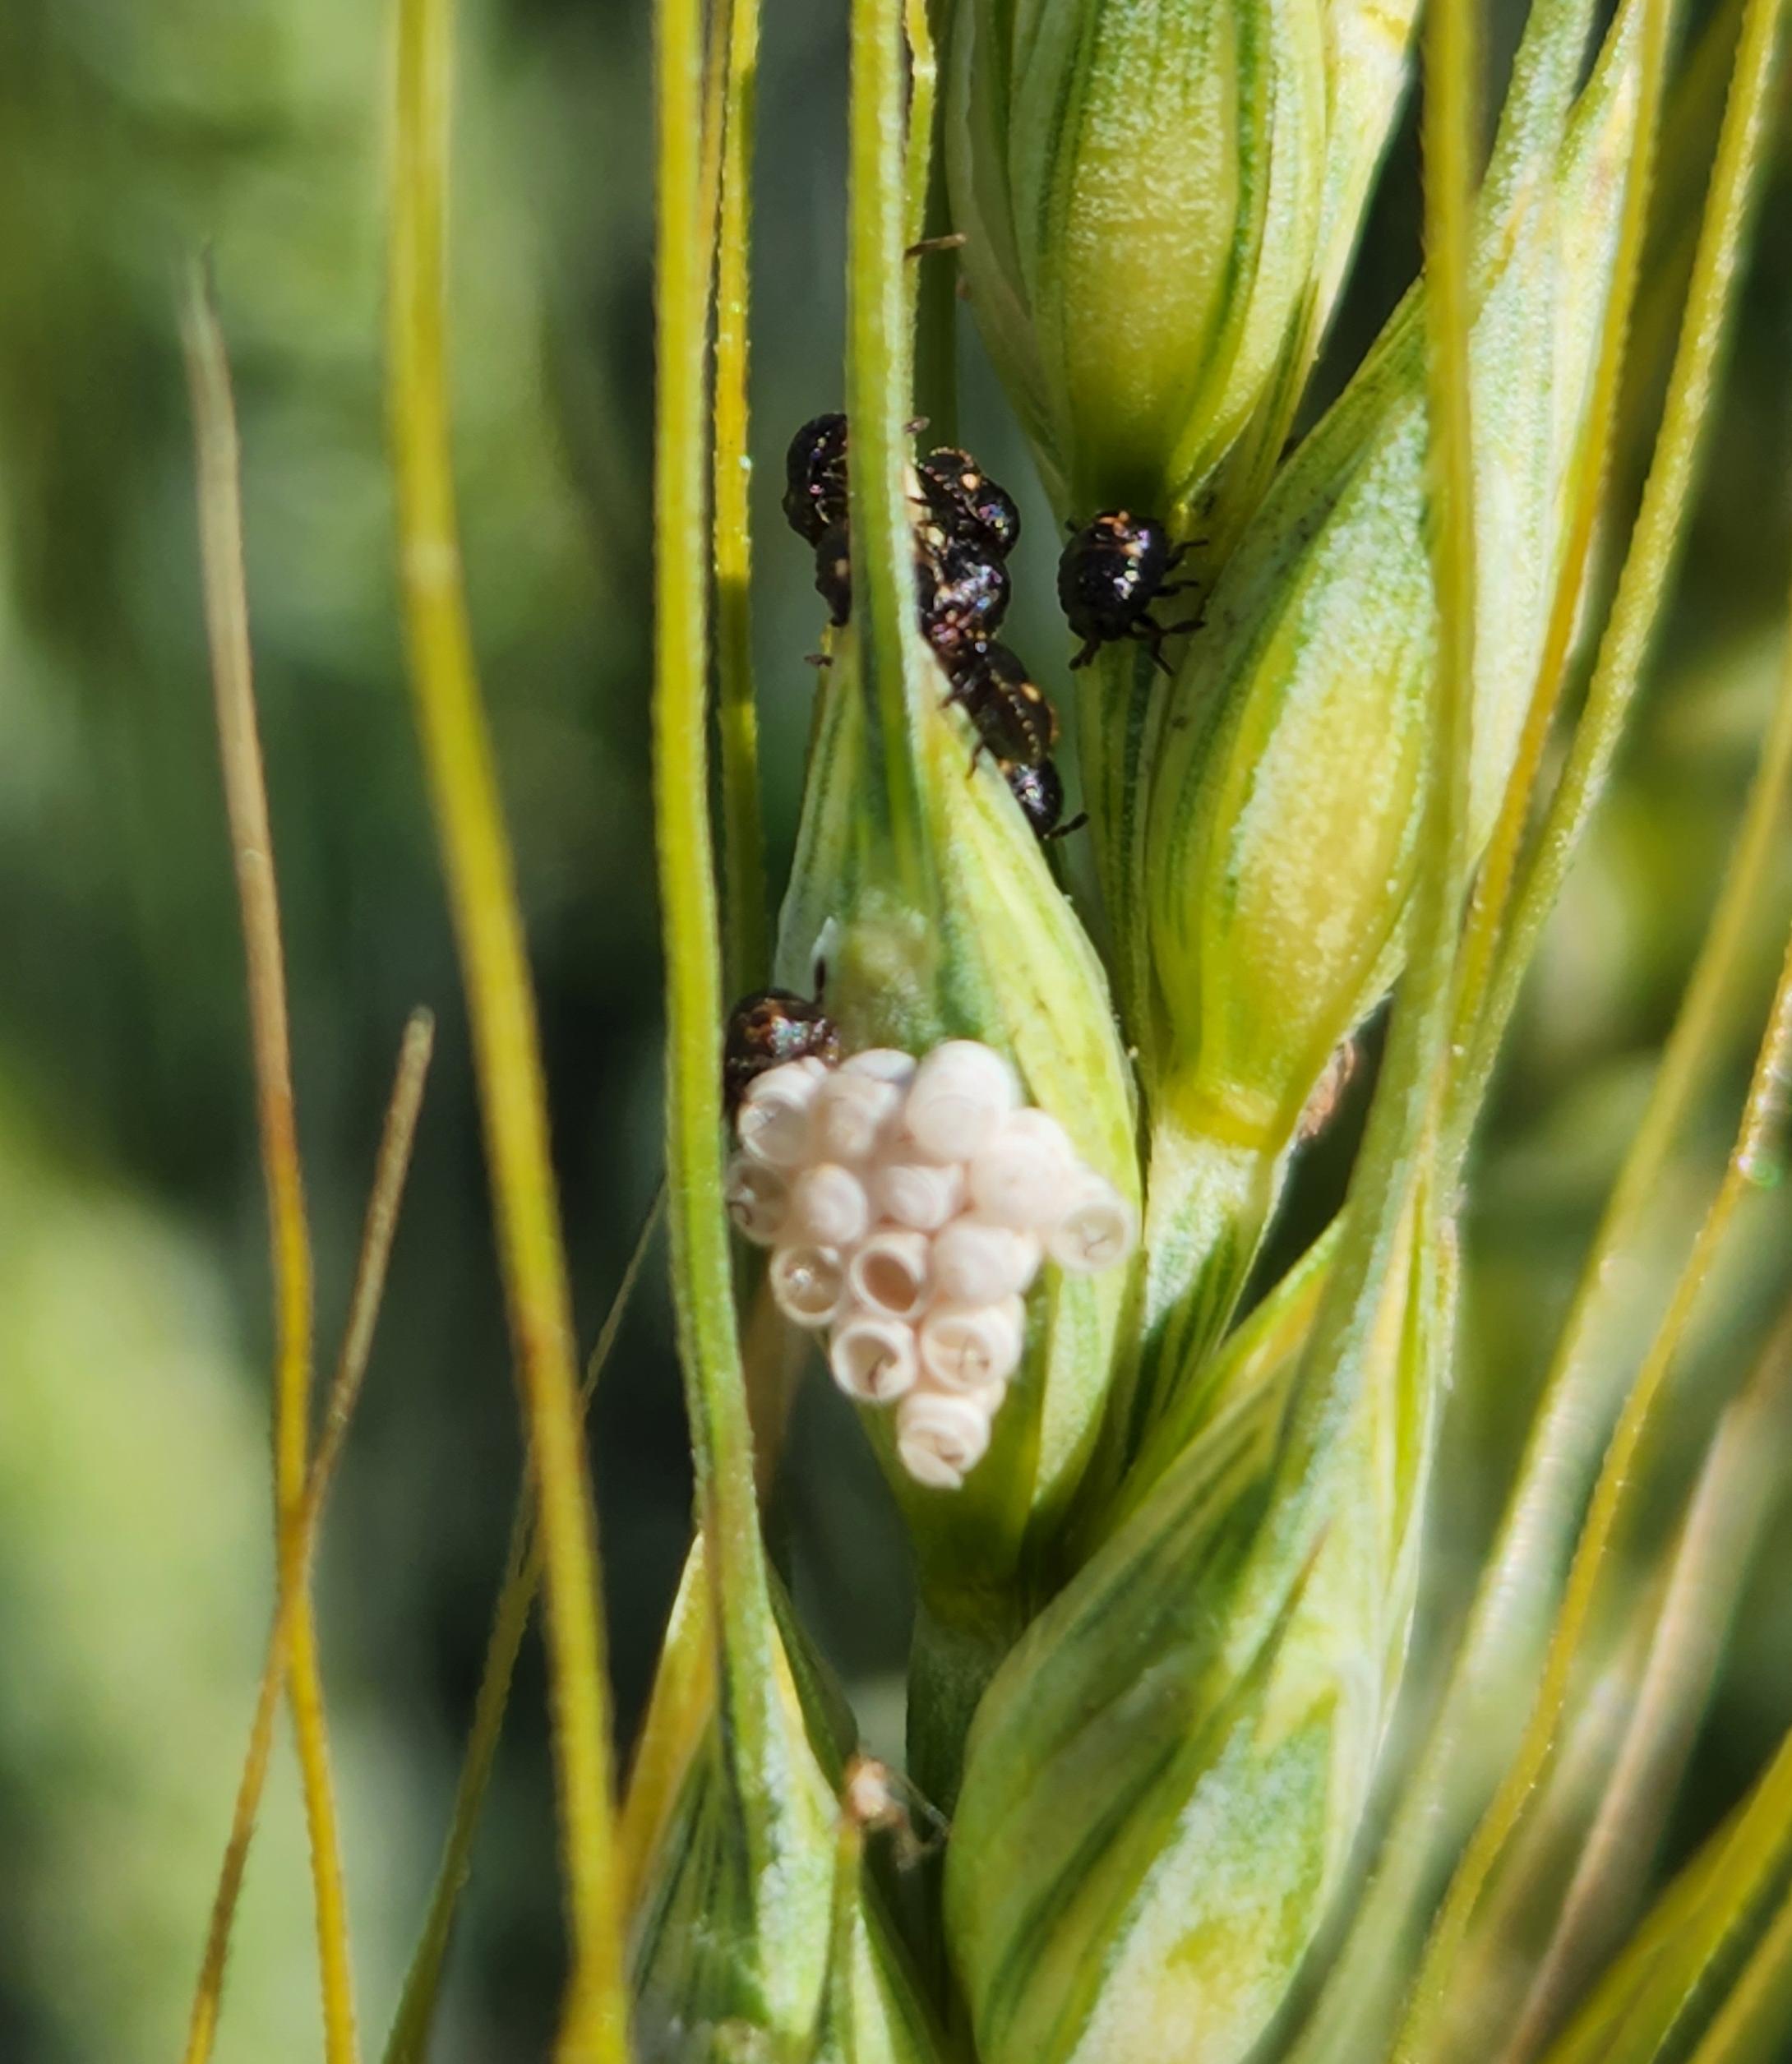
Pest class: stink_bug